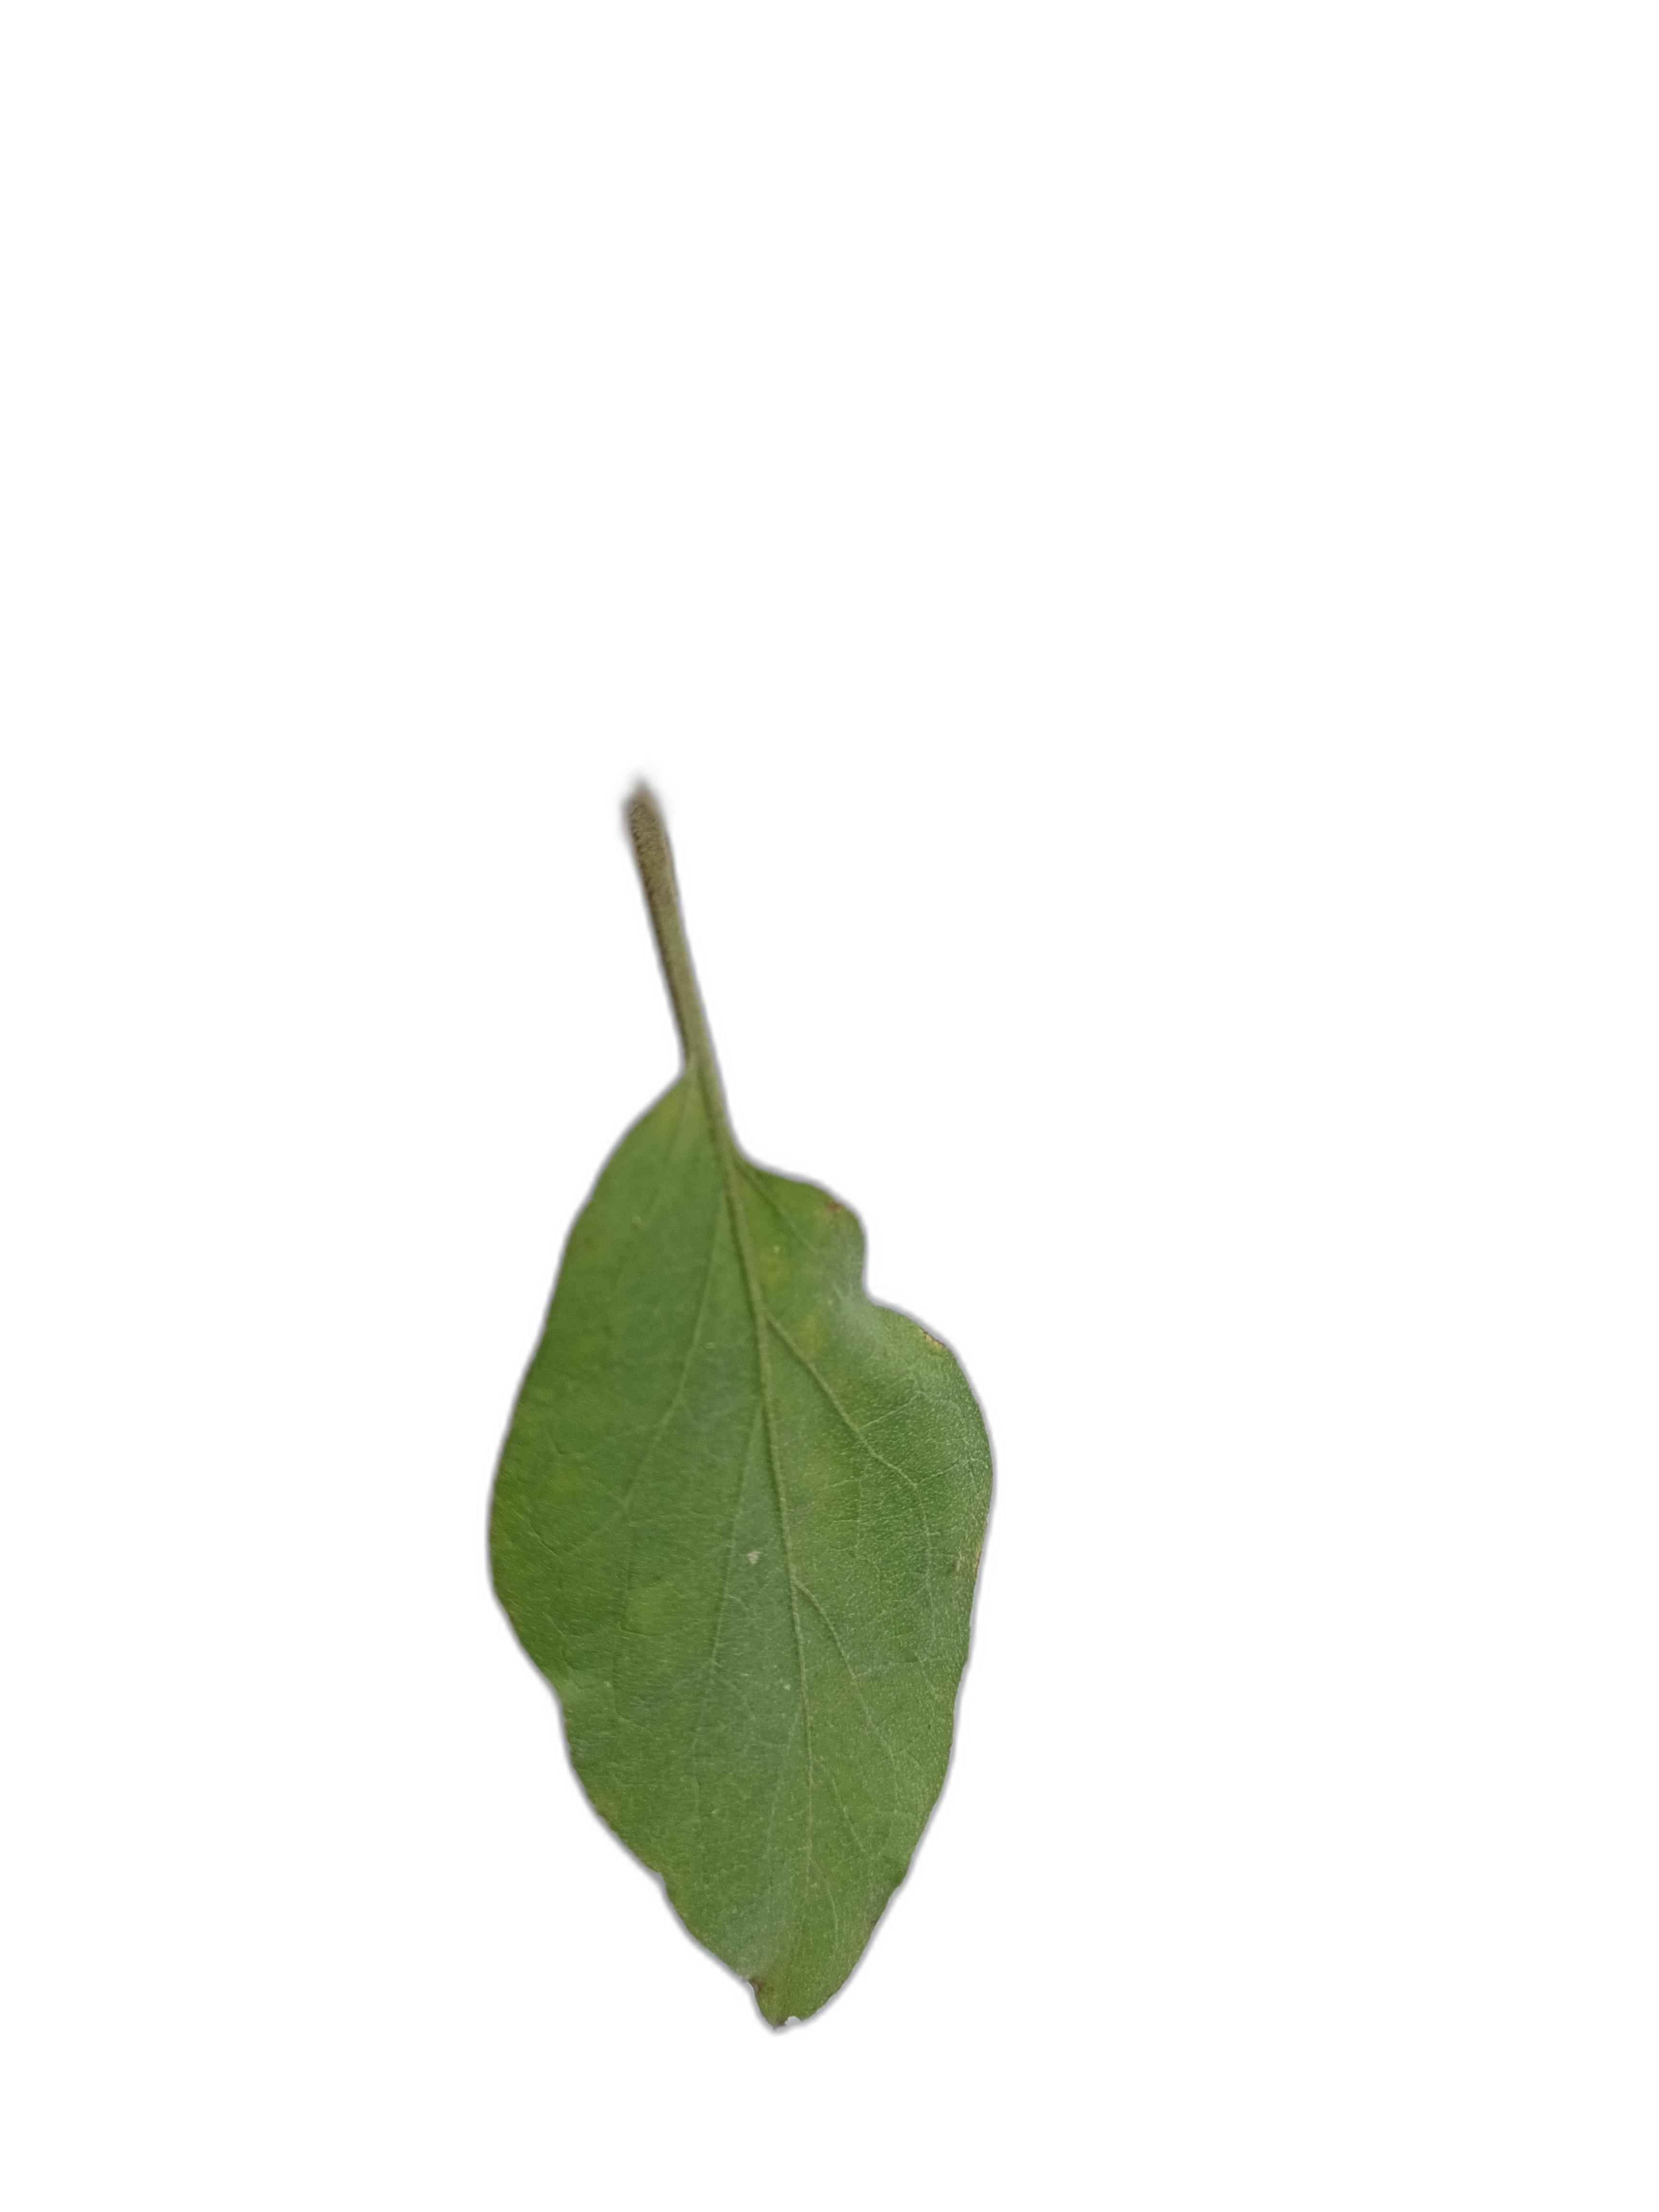
Label: Healthy Leaf